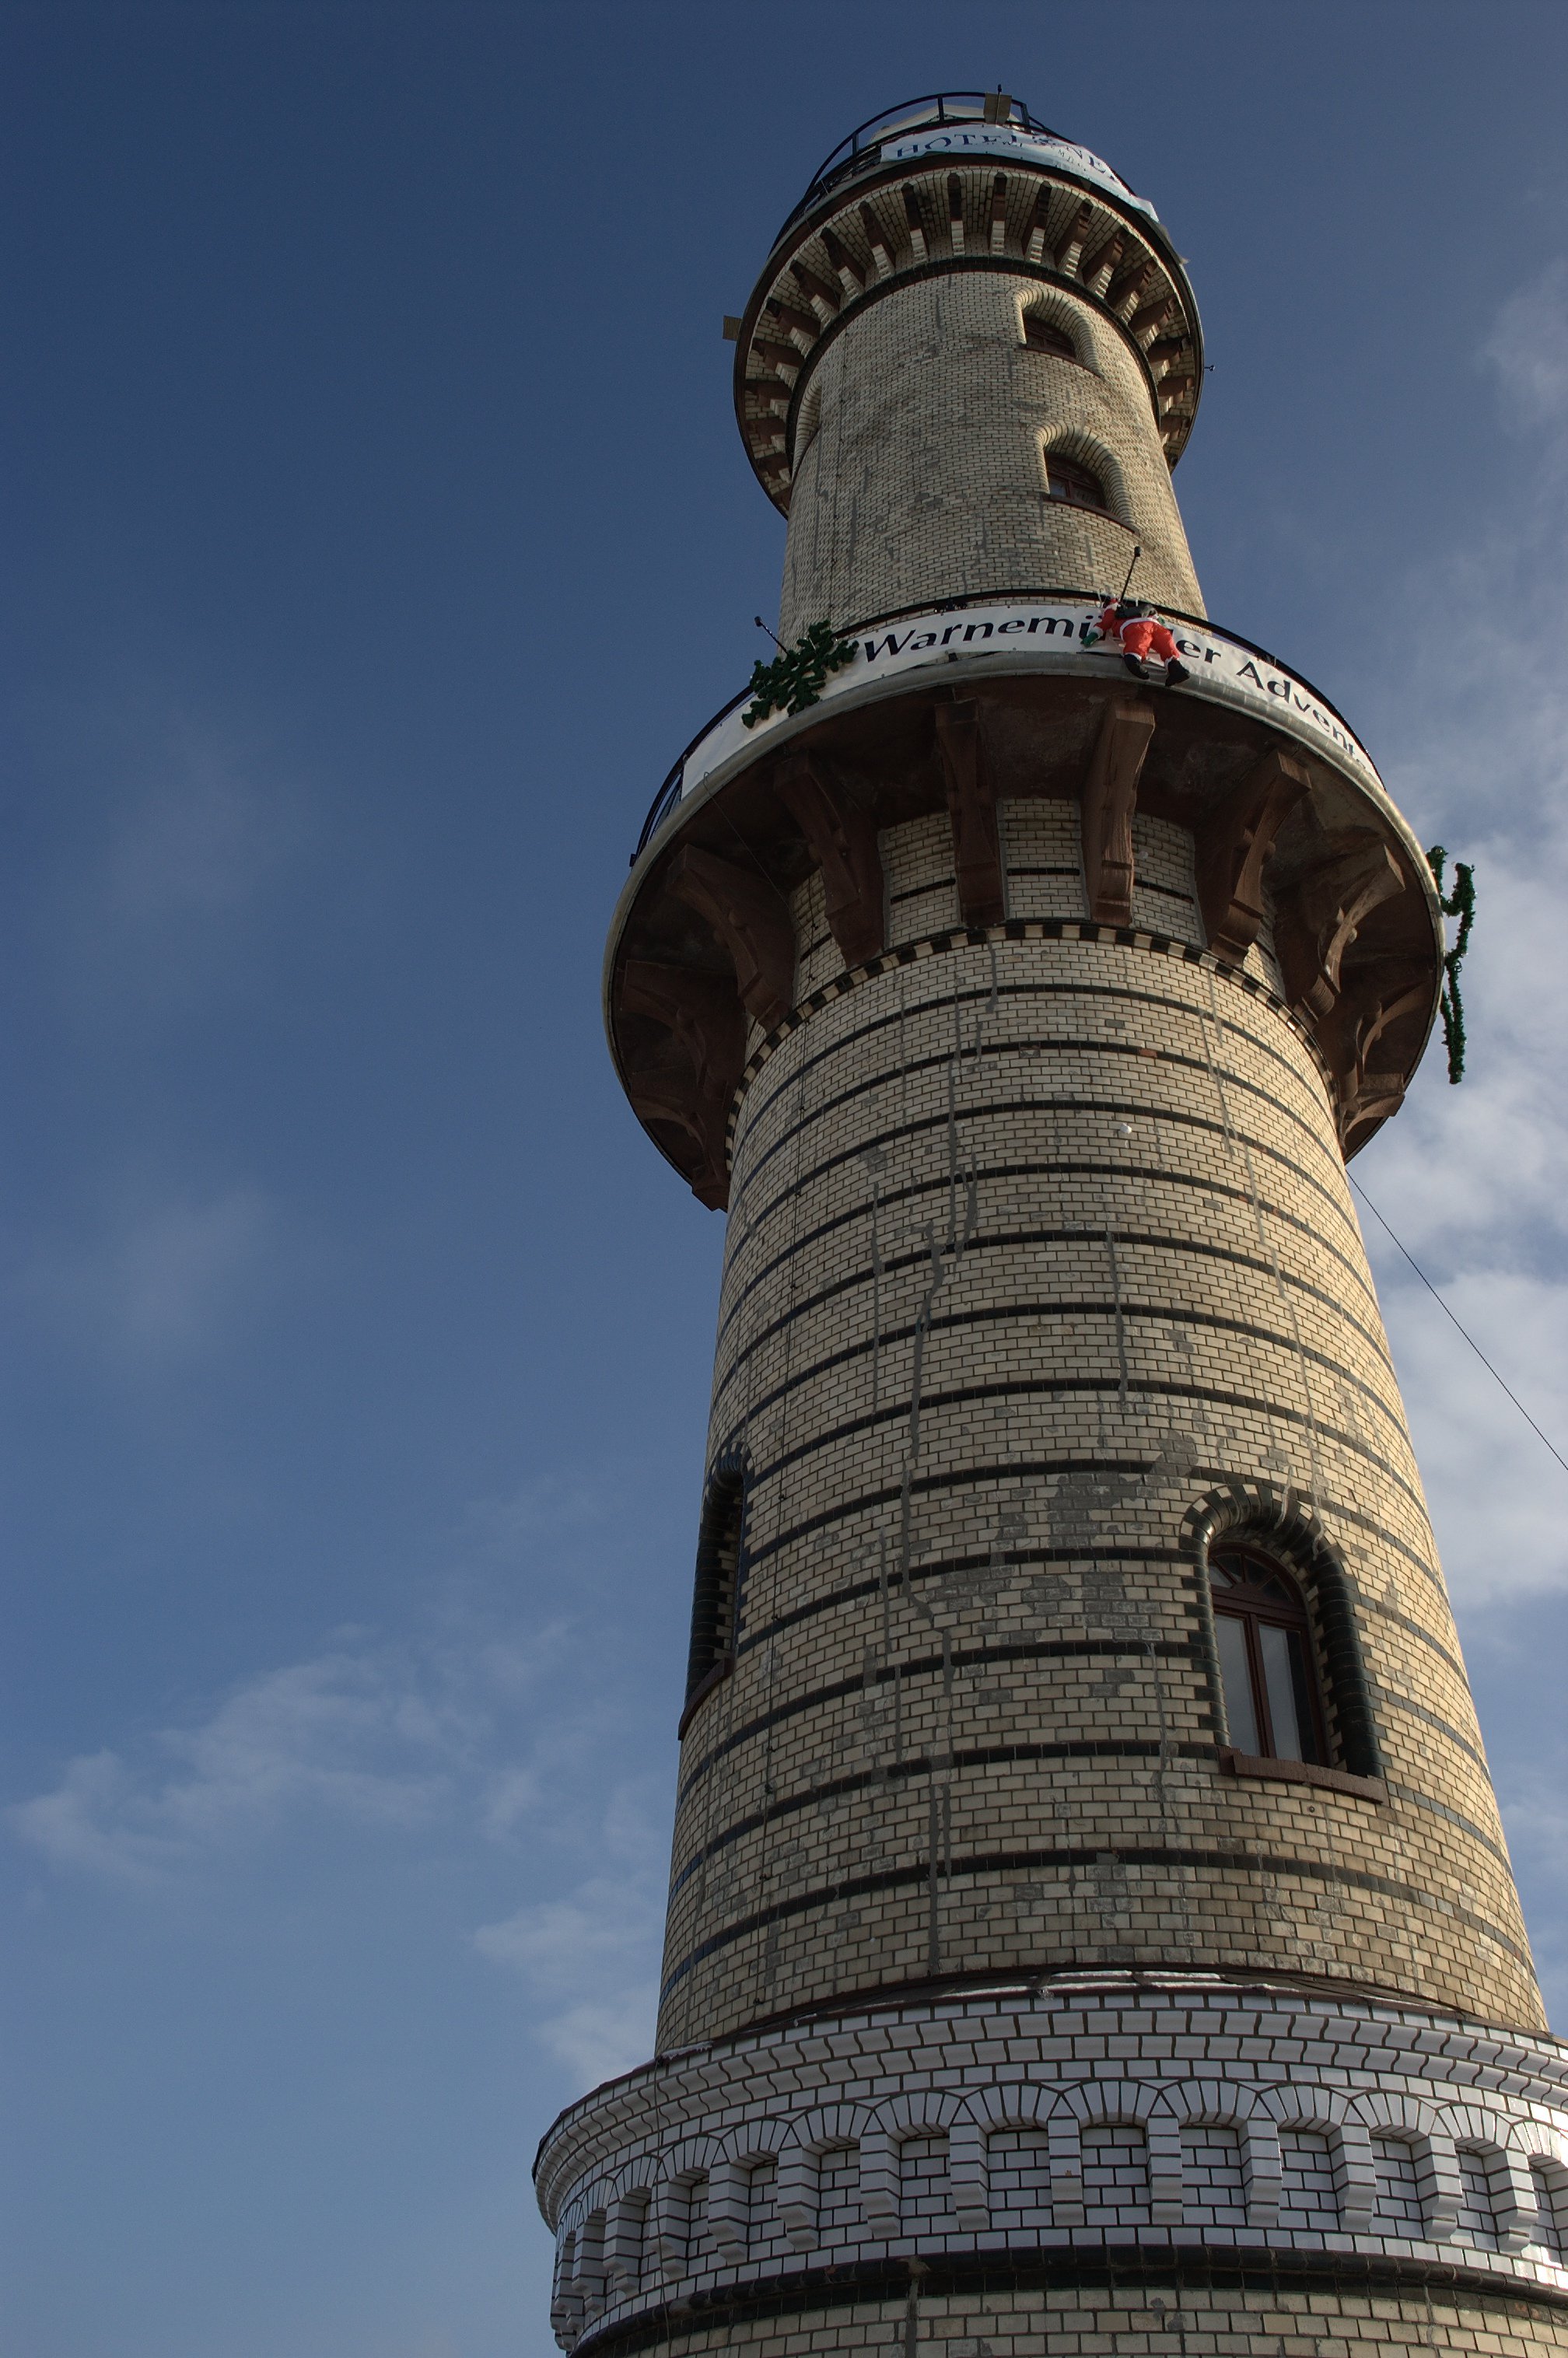
lighthouse, sky, tower, landmark, blue, rawtherapee, germany, deutschland, pentax, 20mm, 2010, mecklenburgvorpommern, lenstagged, steffenzahn, rostock, k100d, justpentax, iamflickr, cosina, voigtlander, skopar, colorskopar, cv20, colorskopar20mmf35slii, 20mmf35slii, voigtlander20mm, cv2035, skopar20mmf35, warnem nde, cosinavoigtl nder, cosinavoigtl ndercolorskopar20mmf35, voigtl nder20mmf35colorskoparslii, voigtl nder20mmf35, control tower